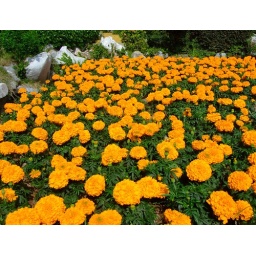
This photo of a marigold flower bed was taken in the Tuen Mun Park, Hong Kong.